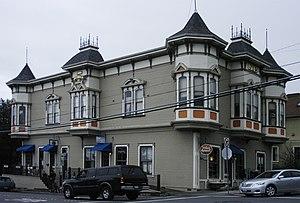
Ceci est la liste des lieux historiques inscrits sur le registre national dans le comté de Humboldt en Californie.